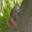
Label: squirrel